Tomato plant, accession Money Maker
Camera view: vertical (180 deg); turntable rotation: 330 degrees
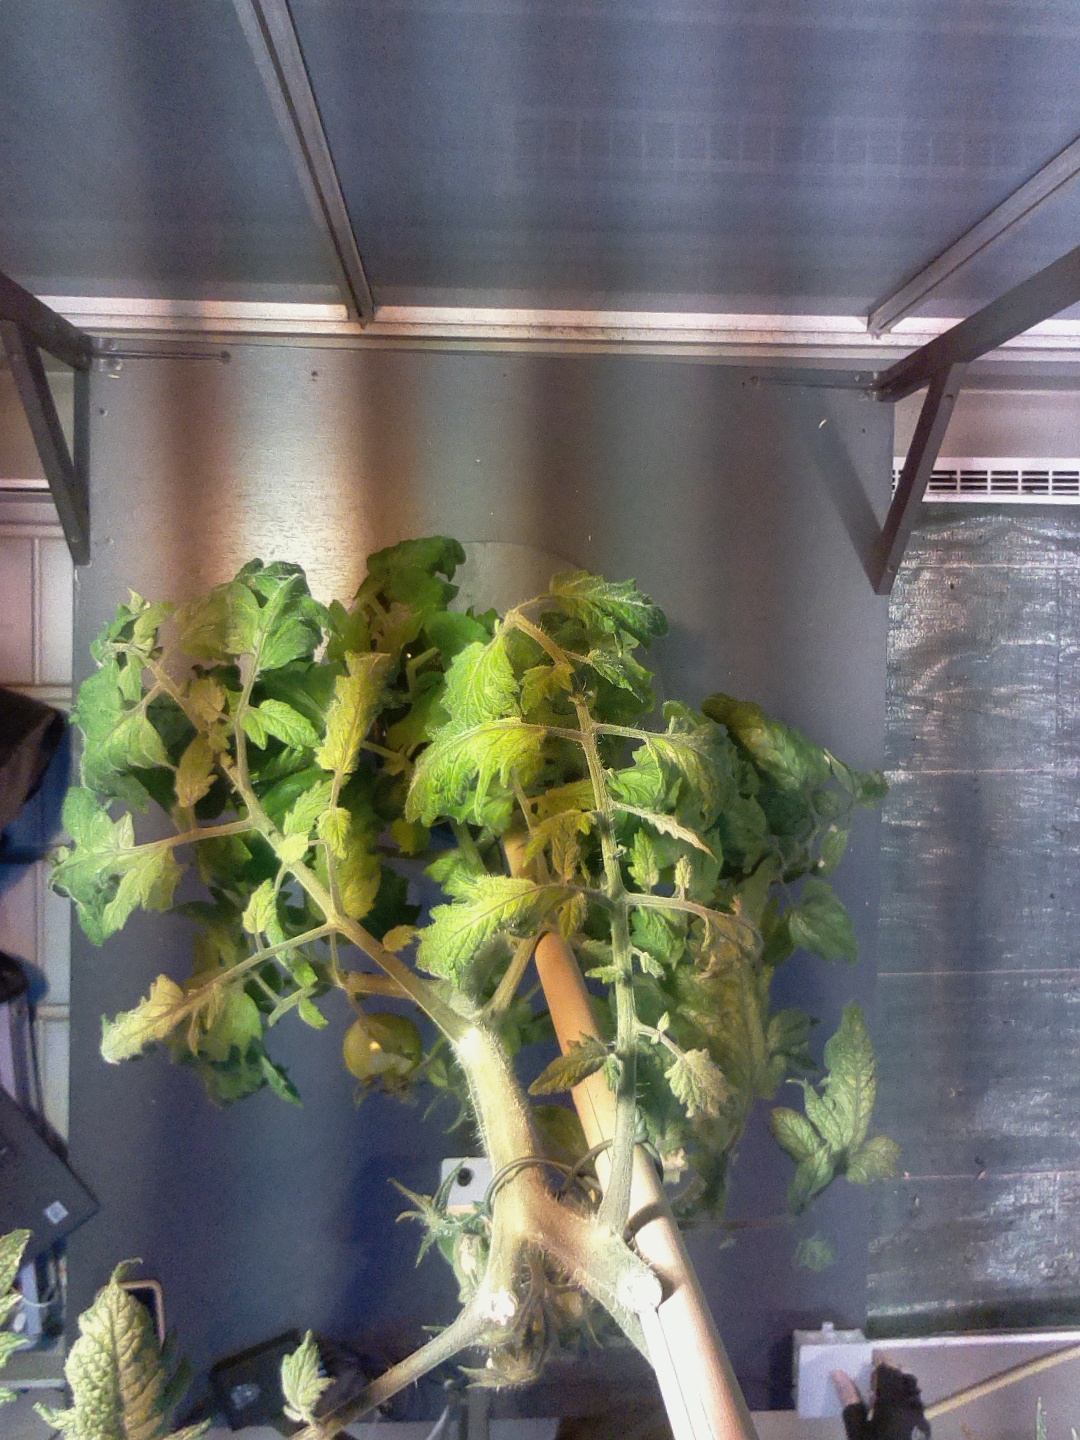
BBCH growth stage 77: 70%-80% of final fruit size